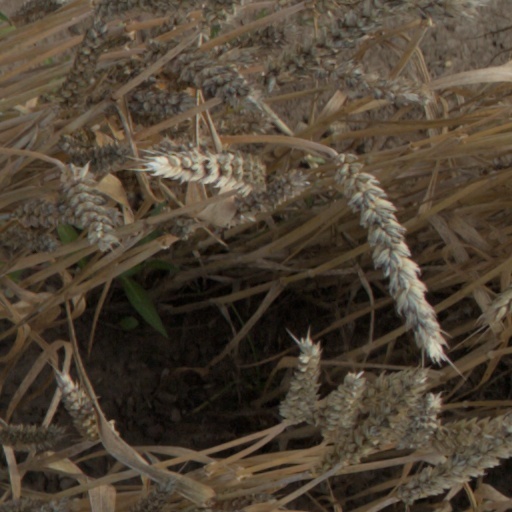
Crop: wheat